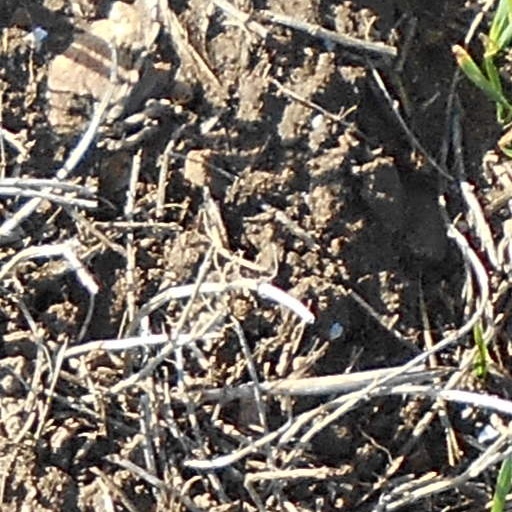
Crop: wheat